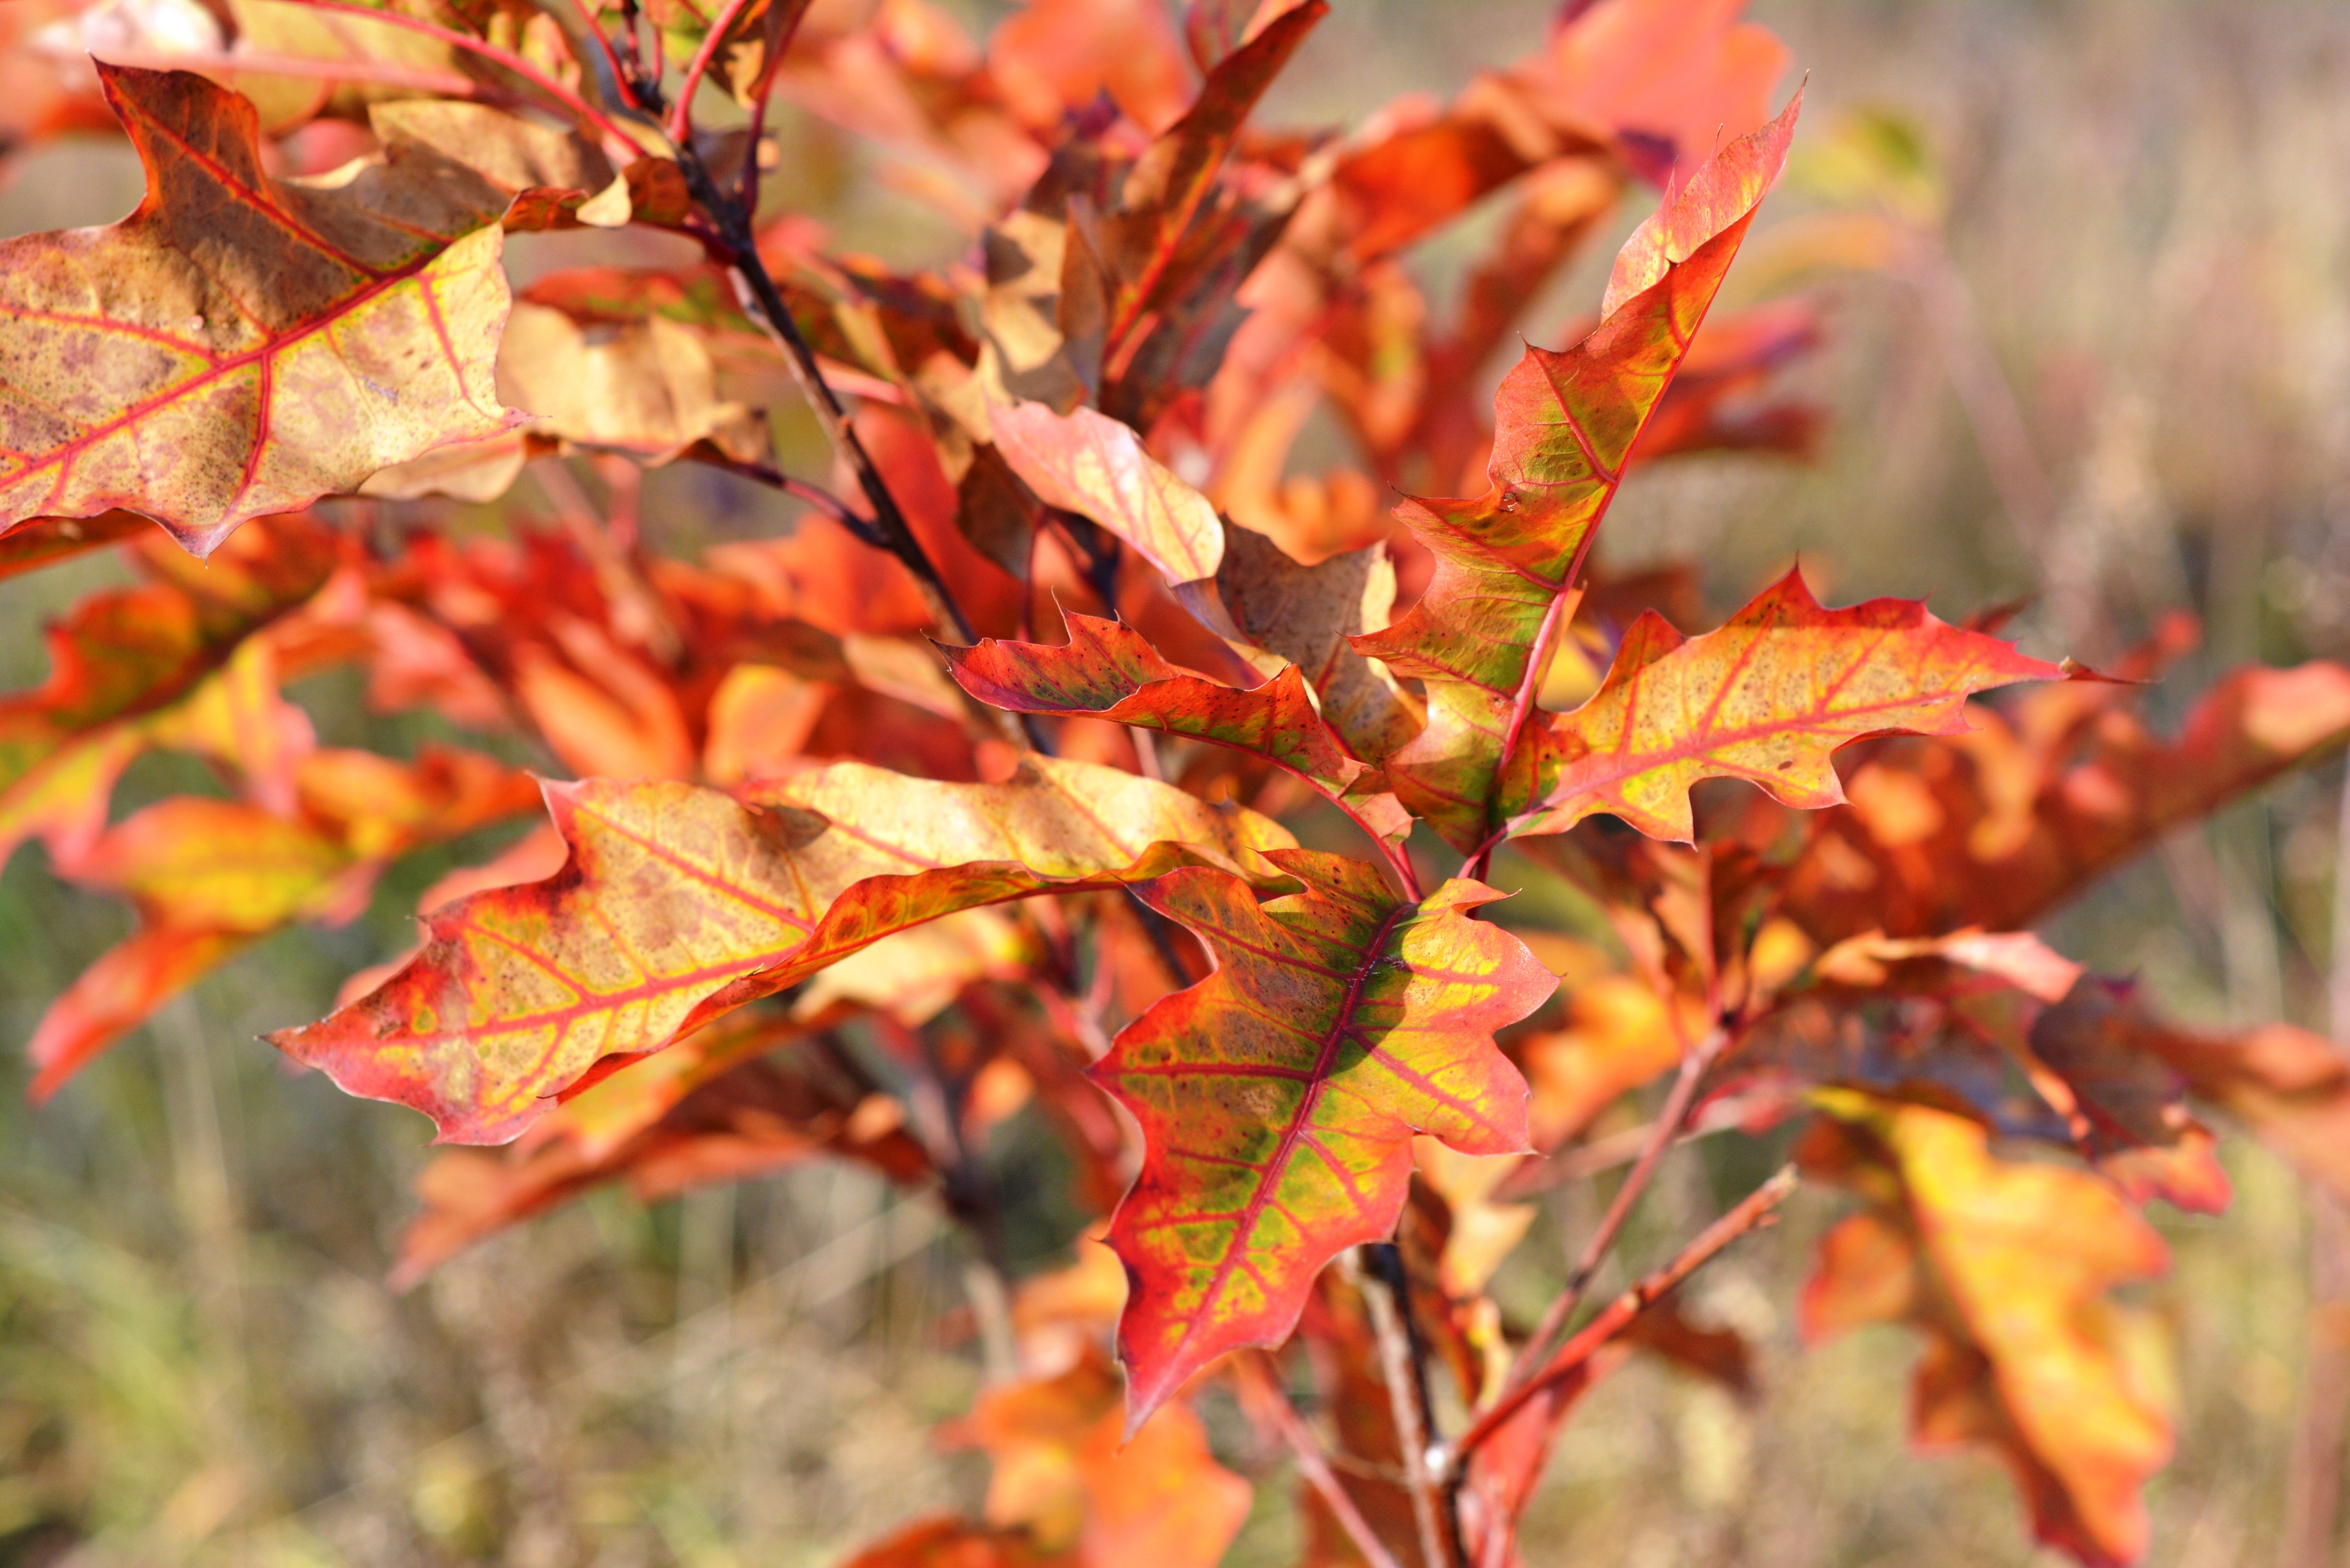
tree, nature, branch, plant, leaf, flower, foliage, orange, red, autumn, flora, season, maple tree, maple leaf, shrub, deciduous, autumn leaves, red leaves, maple leaves, autumn gold, clone, flowering plant, woody plant, land plant